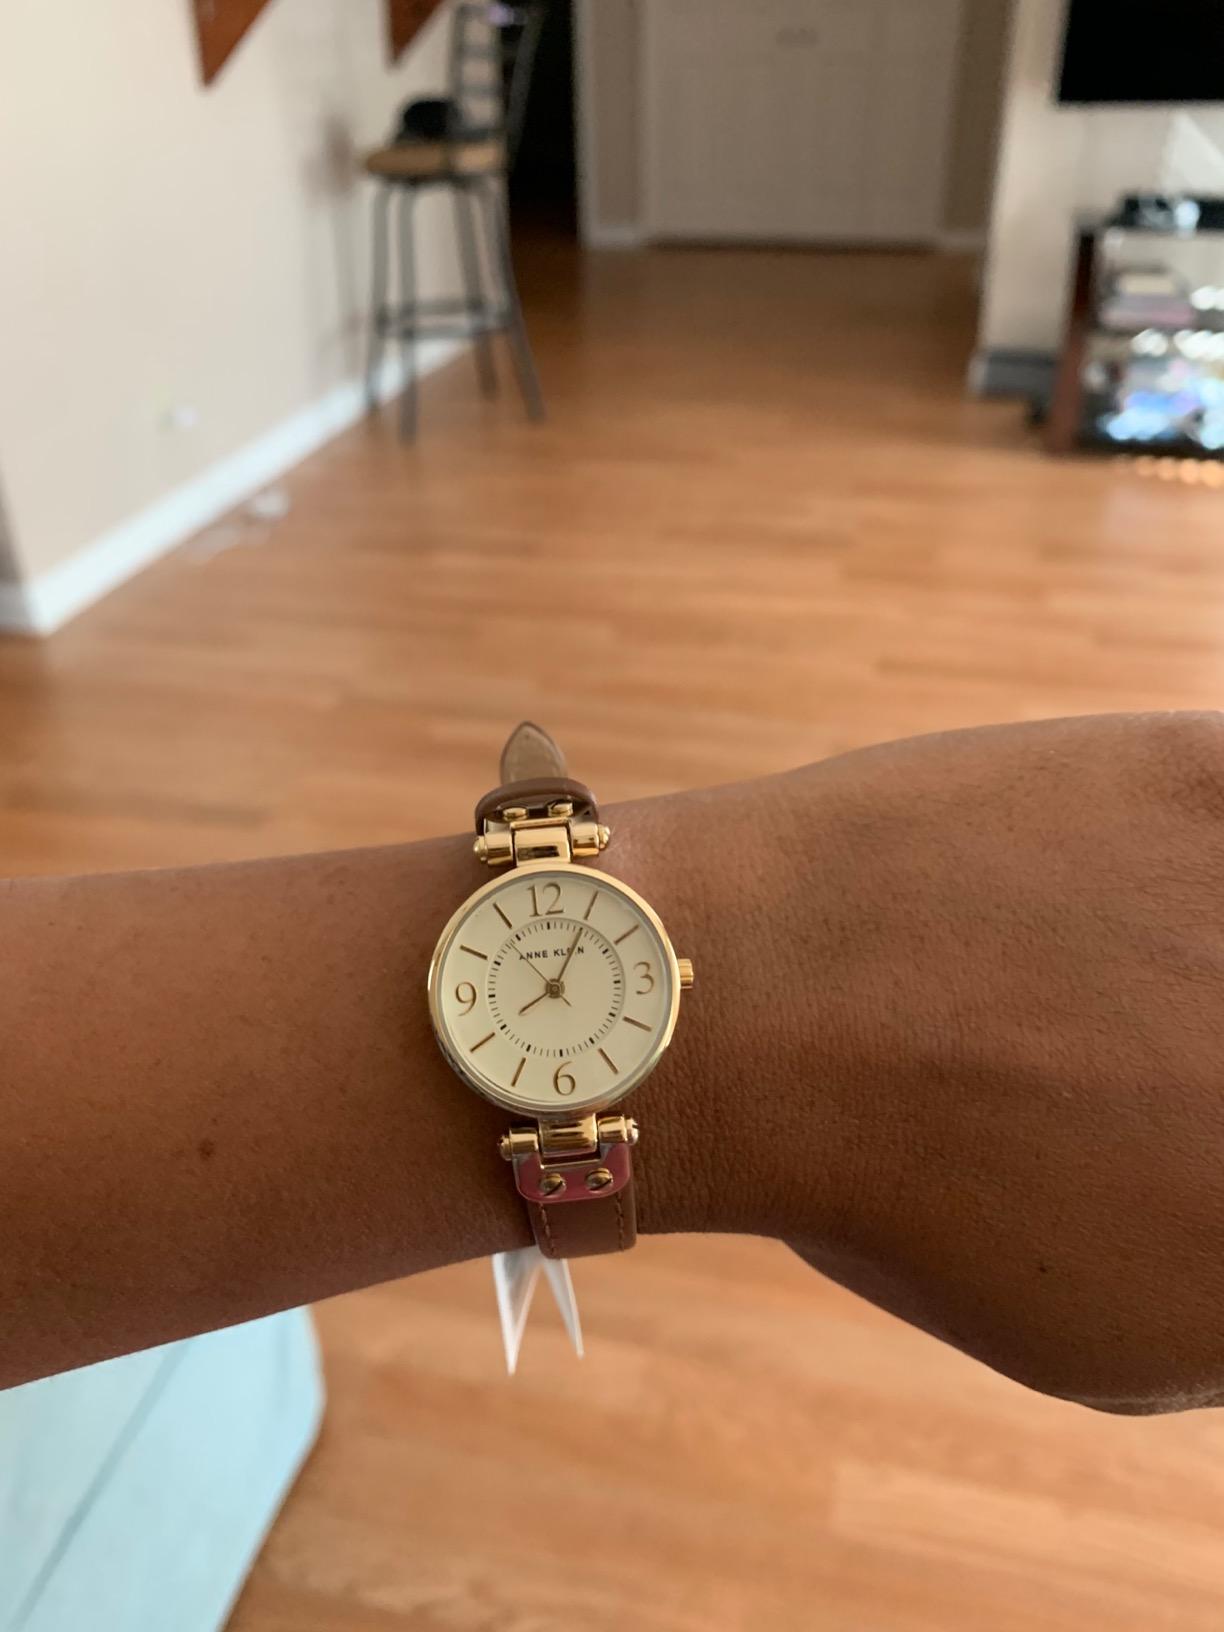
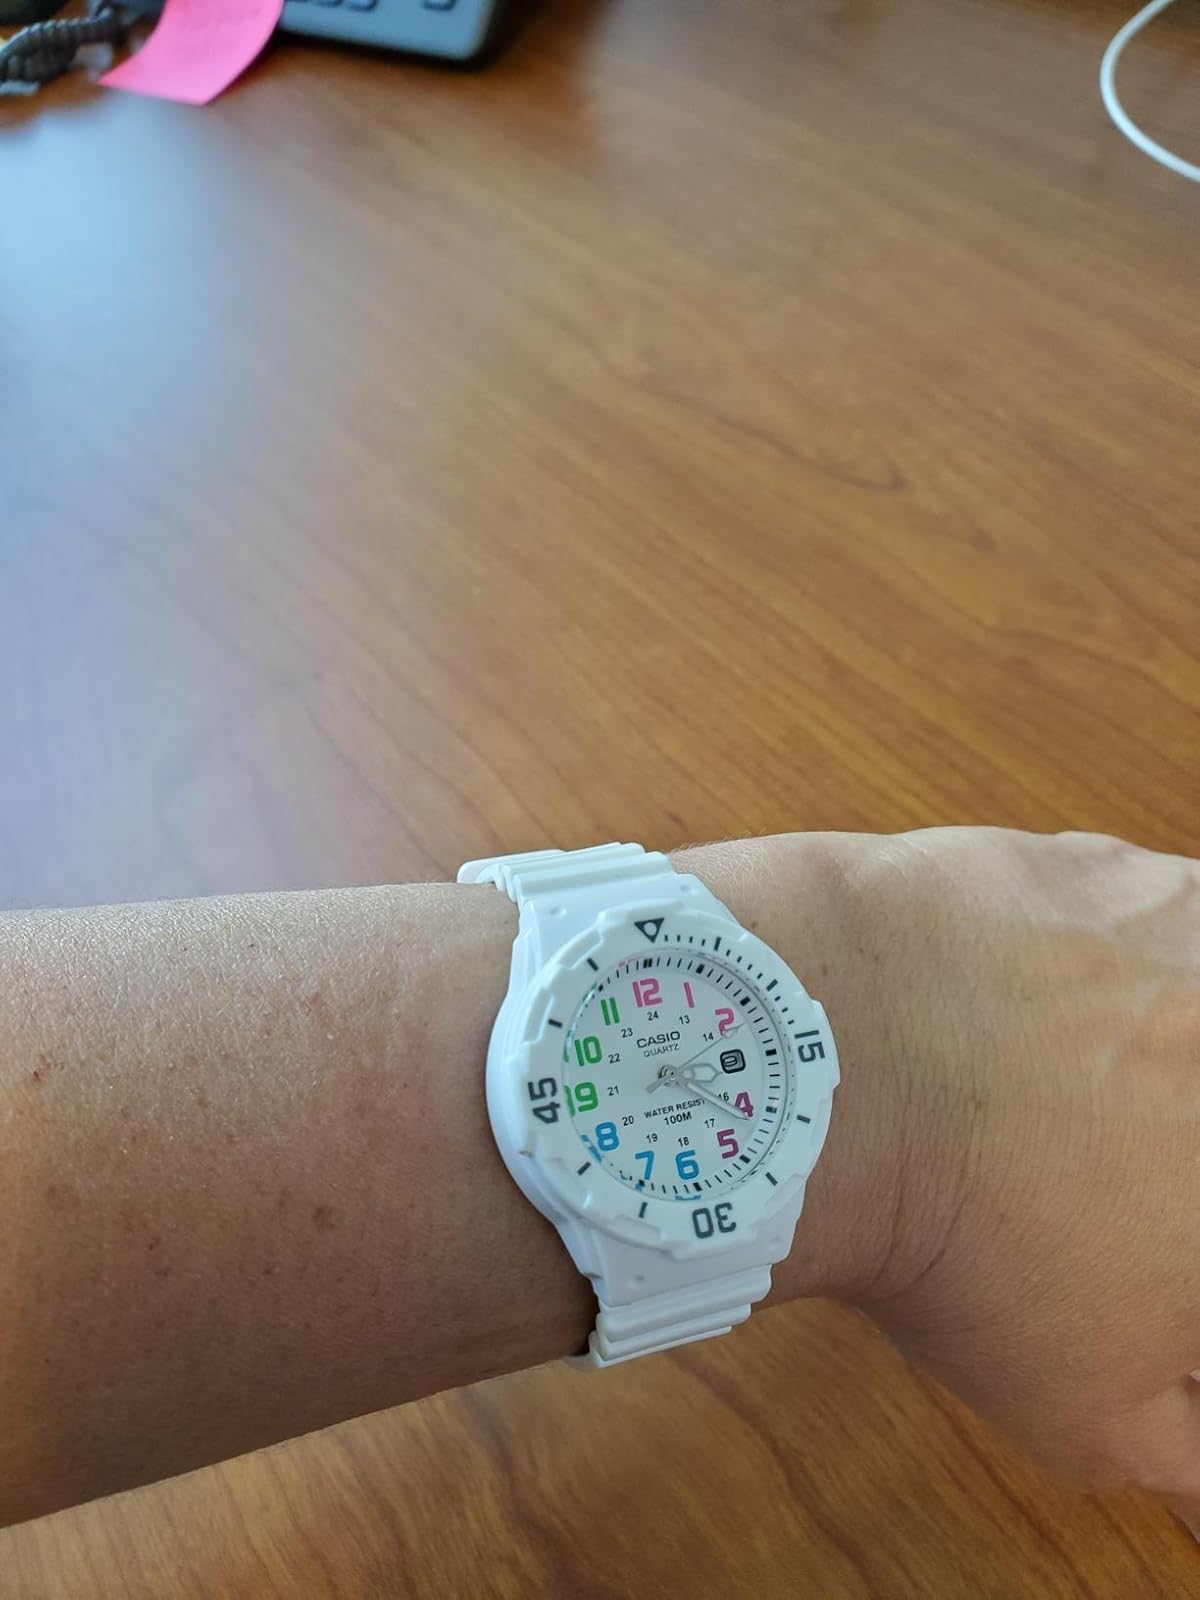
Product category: accessories_watch
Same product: no